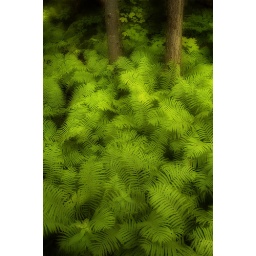
Lush ferns on the forest floor near Tahquamenon Falls in Michigan.